Letters on Sunspots

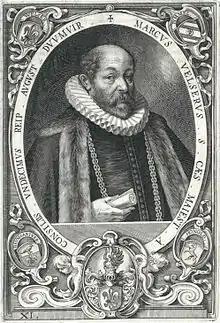
Mark Welser

When Jesuit Christoph Scheiner first observed sunspots in March 1611, he ignored them until he saw them again in October. Then, under the pseudonym "Apelles latens post tabulam" (Apelles hiding behind the painting), he presented his description and conclusions about them in three letters to the Augsburg banker and scholar Mark Welser. Scheiner wanted to remain anonymous to avoid involving the Jesuit order and the church generally in an area of controversy. Welser published them on his own presses, sent copies to astronomers around Europe, and invited them to reply. It was Welser's invitation which prompted Galileo to reply with two letters, arguing that the sunspots were not satellites, as Scheiner ('Apelles') maintained, but were features either on the Sun's surface or just above it.